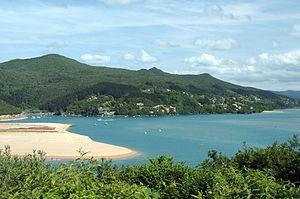
Busturialdea est une comarque dans la province de Biscaye, dans la communauté autonome du Pays basque en Espagne.